Silvio Crespi

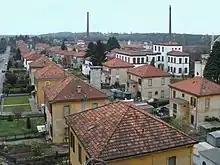
Silvio Crespi played a major role in completing the model village and company town of Crespi d'Adda, today a UNESCO site

Silvio Benigno Crespi (24 September 1868 in Milan – 15 January 1944 in Cadorago) was an Italian entrepreneur, inventor and politician. Firstborn of Cristoforo Benigno Crespi and Pia Travelli. He succeeded his father in running the firm of Crespi d'Adda, today a UNESCO World Heritage Site that is considered notable for being a 19th and 20th century company town which reflected enlightened industrialists' respect for their employees.